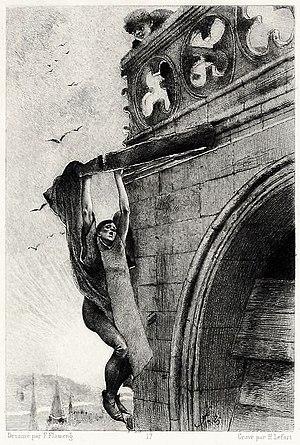
Claude Frollo suspendu à une gouttière au sommet de la cathédrale Notre-Dame tandis que Quasimodo observe la pendaison de la Esmeralda. Gravure d'Henri Émile Lefort d'après un dessin de François Flameng, Eau-forte illustrant Notre-Dame de Paris de Victor Hugo.
L'archidiacre Claude Frollo est un des personnages centraux du roman Notre-Dame de Paris de Victor Hugo.